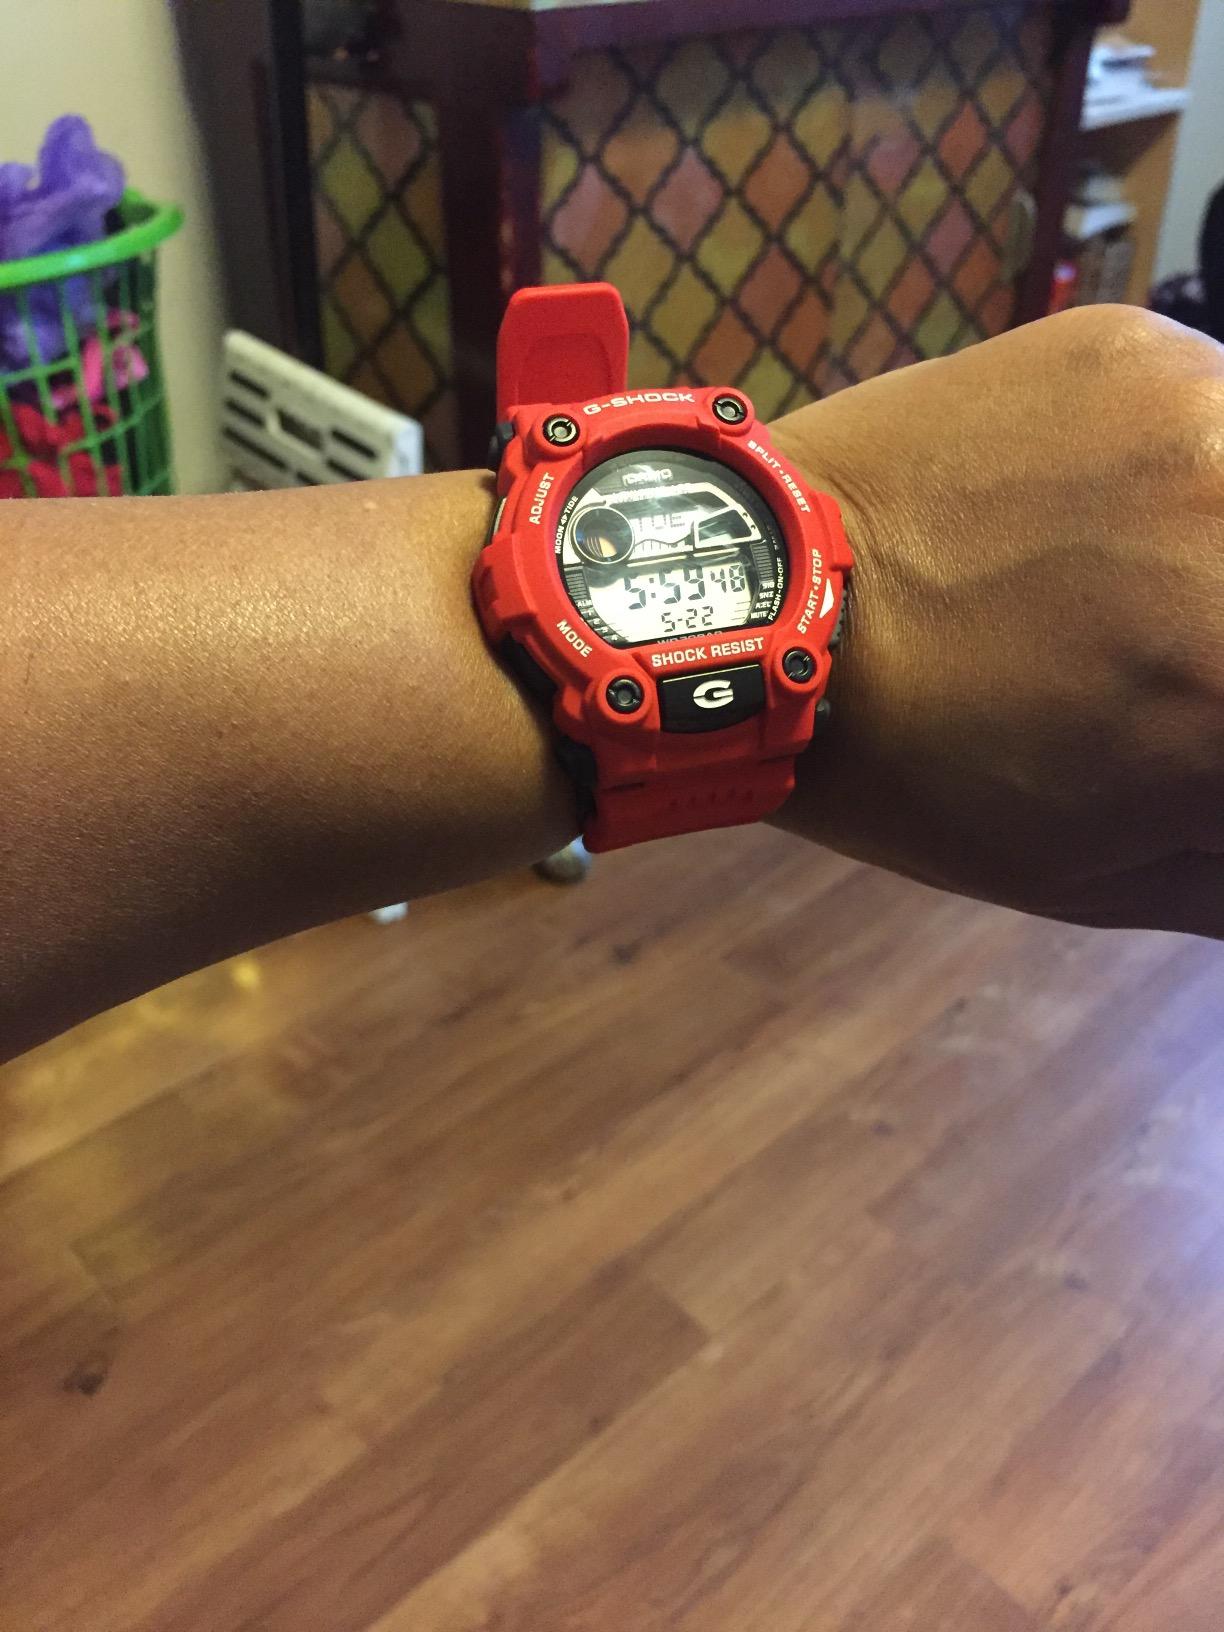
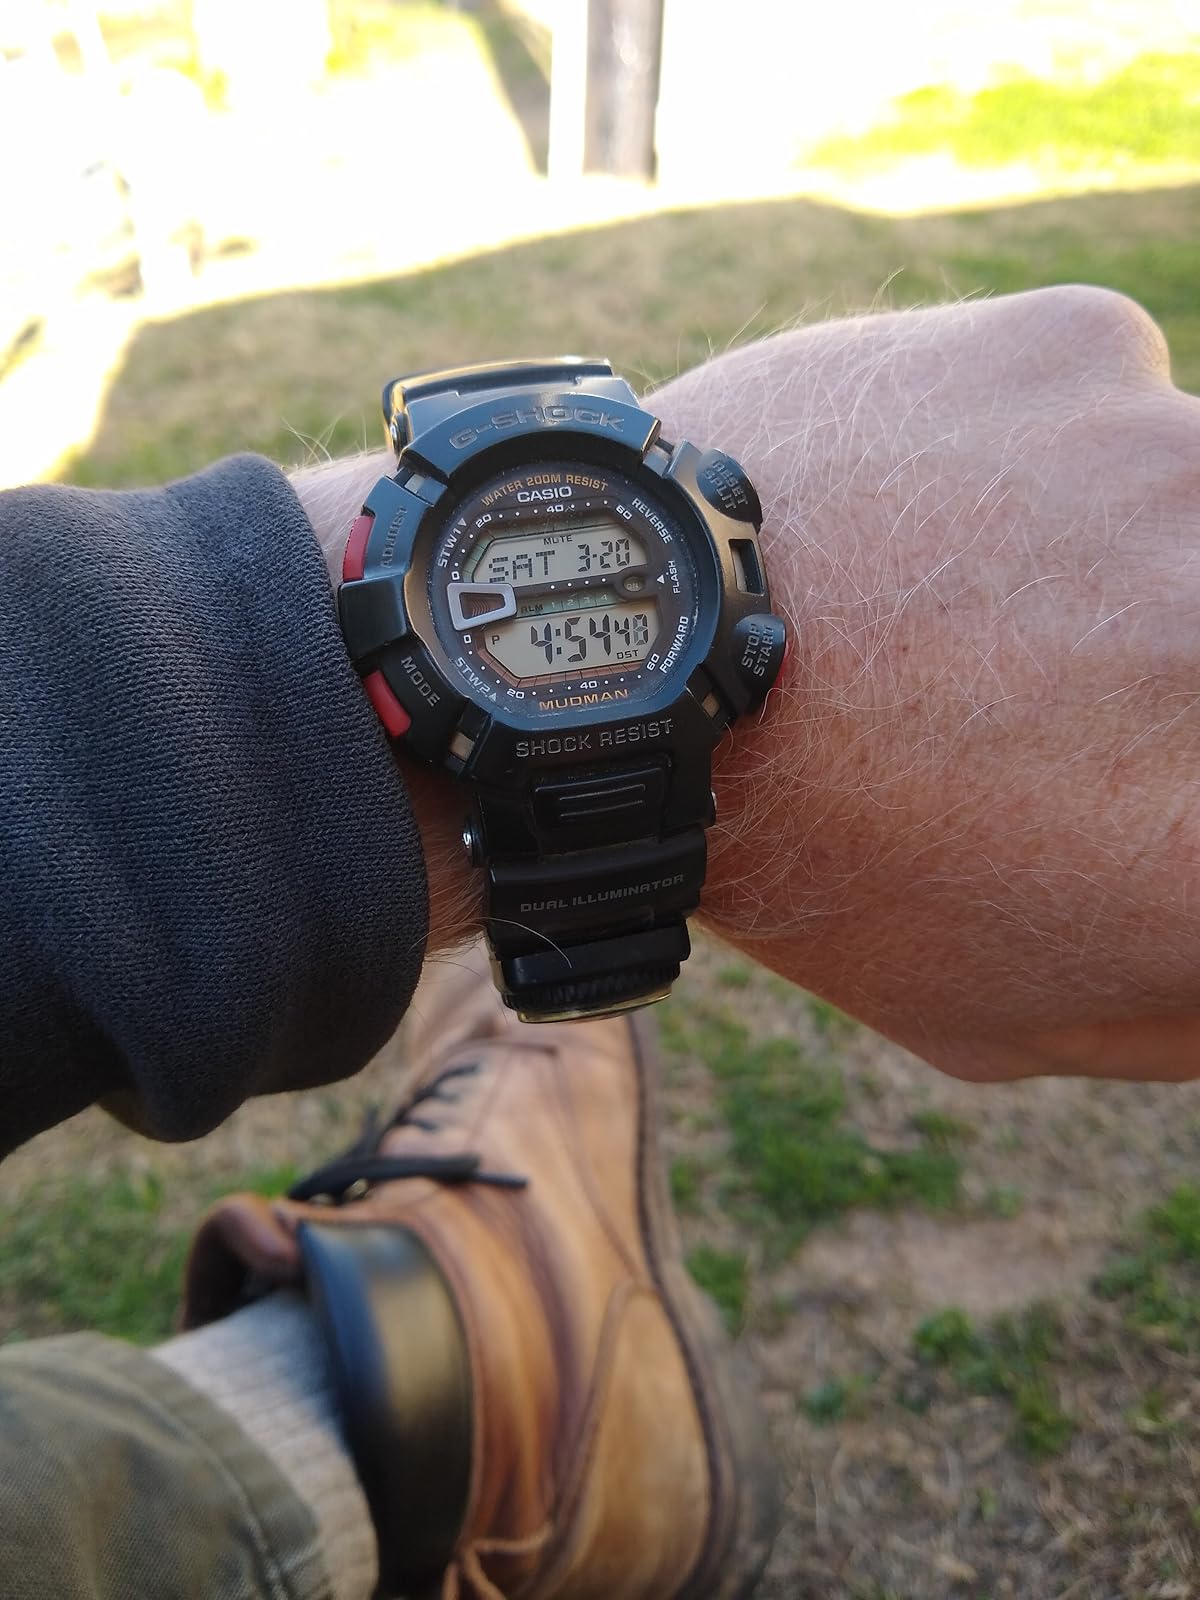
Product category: accessories_watch
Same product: no